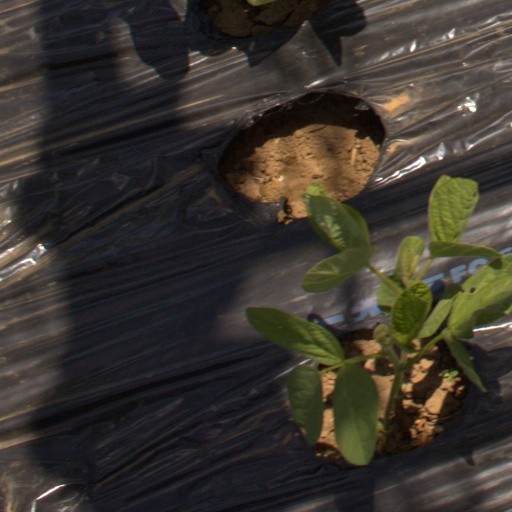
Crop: Jerusalem artichoke